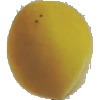
Label: Peach 2